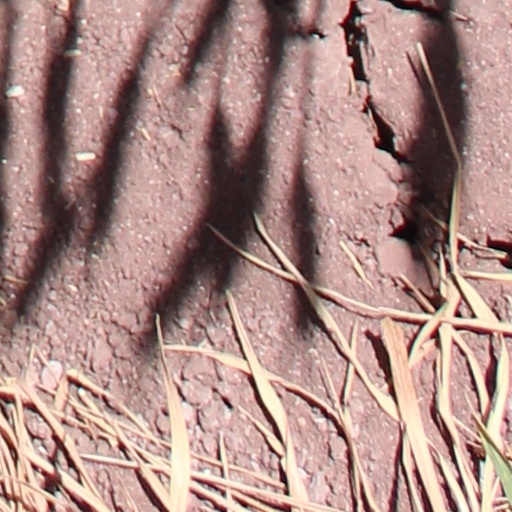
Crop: wheat